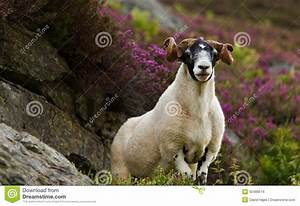
Label: pecora